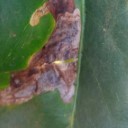
Label: Miner